Basket Moon

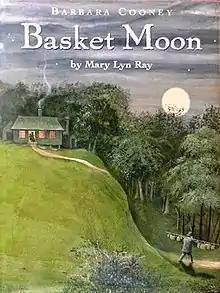
Front cover, designed by Barbara Cooney

Basket Moon is a 1999 children's book by Mary Lyn Ray. It was illustrator Barbara Cooney's last children's book, published six months before she died. The book depicts the folk art of basket-making in the Hudson Valley of New York.